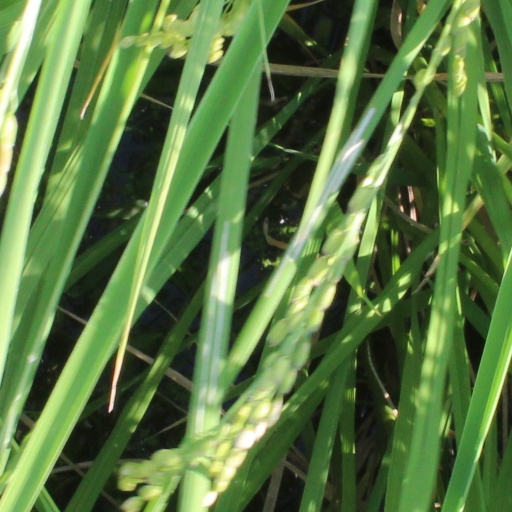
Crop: rice